Hillhall

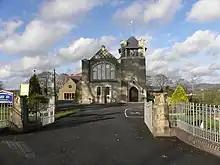
Hillhall Presbyterian Church

Hillhall is a townland and non-nucleated village in County Down, Northern Ireland, near Lisburn. In the 2001 Census it had a population of about one hundred people. It lies in the Lagan Valley Regional Park and the Lisburn City Council area. Hillhall Presbyterian Church is a listed building.